William John Hammond

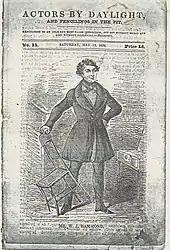
Hammond on the cover of "Actors by Daylight" (1838)

W. J. Hammond was born in 1797 in Soho in London, the son of Anna Maria Lockhead (1767–1812) and Edward Hammond. As a youth he was apprenticed to a letter painter and decorator, but to the annoyance of his parents he turned his back on this career in favour of one on the stage, and left home at 19 to pursue it. A low comedian and singer, his first appearance on the London stage was as Lopez in John Tobin's "The Honey Moon", probably in early 1819. In July 1819 he joined a new stock company at Walton-on-Thames, while in September 1820 he was with Thomas Trotter's company at the Theatre Royal in Worthing before joining the acting company of John Brunton at Brighton. Between 1820 and 1821 he variously appeared at the Haymarket Theatre and with Penley's company while it was playing at Worthing, Windsor and Coventry. He joined the company of William Macready the Elder, the father of the tragedian William Macready, at the Theatre Royal in Bristol before a short period at the Olympic Theatre in London. Between 1823 and 1826 he toured the York circuit and during this early period in his career he gained success as Bob Acres in "The Rivals" and as Tony Lumpkin in "She Stoops to Conquer".